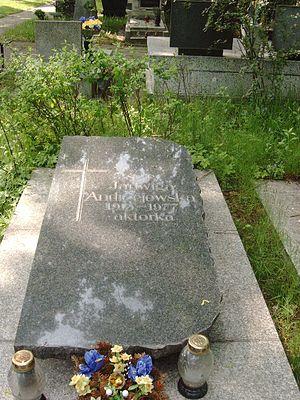
Tombe de l'actrice polonaise Jadwigia Andrzejewskiej, à Łódź. Polski: Grób Jadwigia Andrzejewskiej na cemntarzu komunalnym na Dołach w Łodzi.